Healing the paralytic at Capernaum

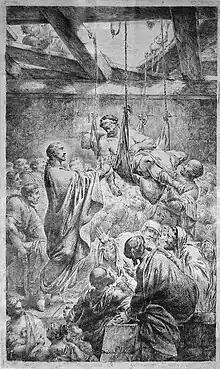
"Christ healing the paralytic at Capernaum" by 1780

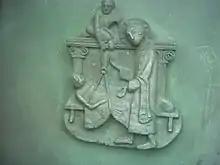
Jesus heals the paralytic at Capernaum. (Galway City Museum, Ireland)

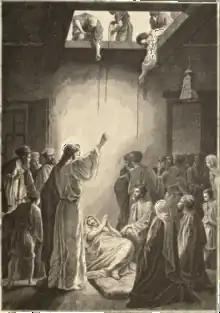
Jesus heals the man with palsy by Alexandre Bida (1875).

Healing the paralytic at Capernaum is one of the miracles of Jesus in the synoptic Gospels (Matthew –, Mark 2:1–12, and Luke 5:17–26). Jesus was living in Capernaum and teaching the people there, and on one occasion the people gathered in such large numbers that there was no room left inside the house where he was teaching, not even outside the door. Some men came carrying a paralyzed man but could not get inside, so they made an opening in the roof above Jesus and then lowered the man down. When Jesus saw how faithful they had been, he said to the paralyzed man, "Son, your sins are forgiven."